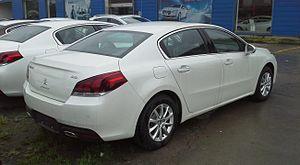
La Peugeot 508 est une automobile haut-de-gamme développée par le constructeur français Peugeot. Esquissée par le concept car « 5 by Peugeot Hybrid4 » présenté lors du Salon de Genève 2010, elle est officiellement dévoilée la même année lors du Mondial de l'automobile de Paris et a été commercialisée début 2011.